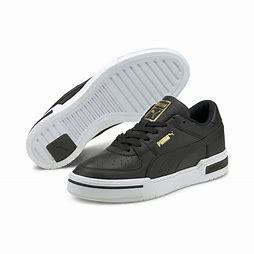
Brand: Puma
Model: Ca Pro